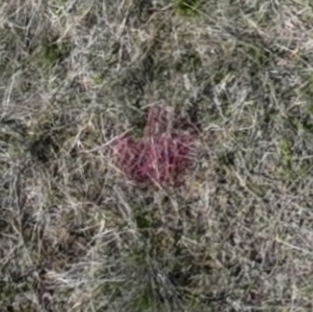
Month: may
Dye color: red
Dye concentration: low